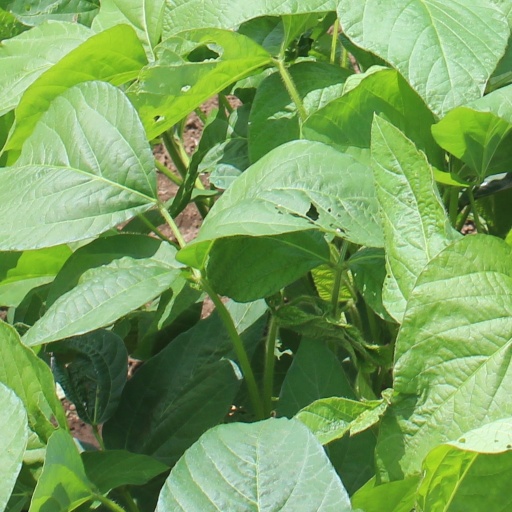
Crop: soybean